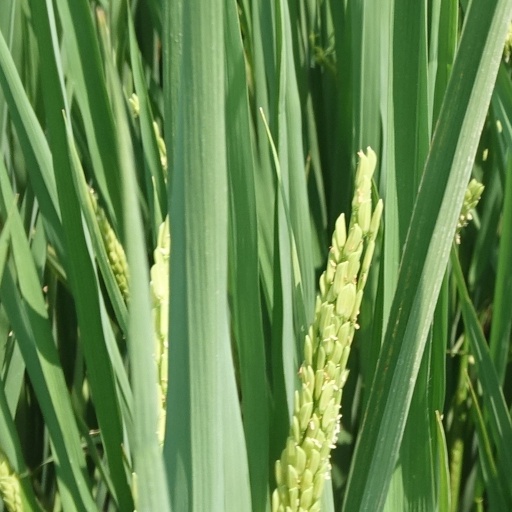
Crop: rice